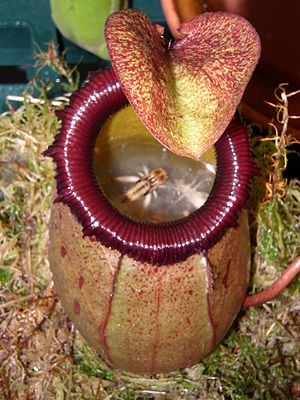
Blad (plantedel) / Omformninger af blade / Blade hos kødædende planter
En ”kande” hos den kødædende art Nepenthes sibuyanensis.
Bladet er ud over stænglen og roden et af de tre grundorganer hos de højere planter, og i fagsproget betegnes det som organtypen phyllom. Blade er udvoksninger ved siden af knopperne på stænglen. Bladenes oprindelige funktion er fotosyntese og transpiration. Planter kan i et vist omfang også optage vand igennem bladene.